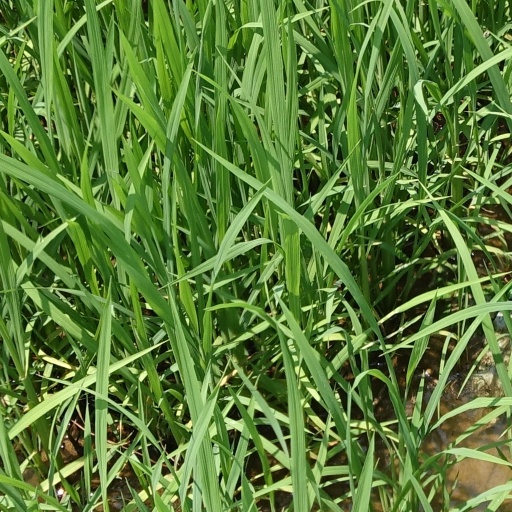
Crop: rice